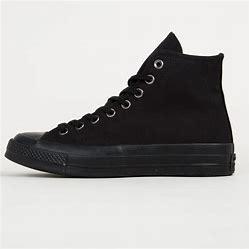
Brand: Converse
Model: Chuck 70